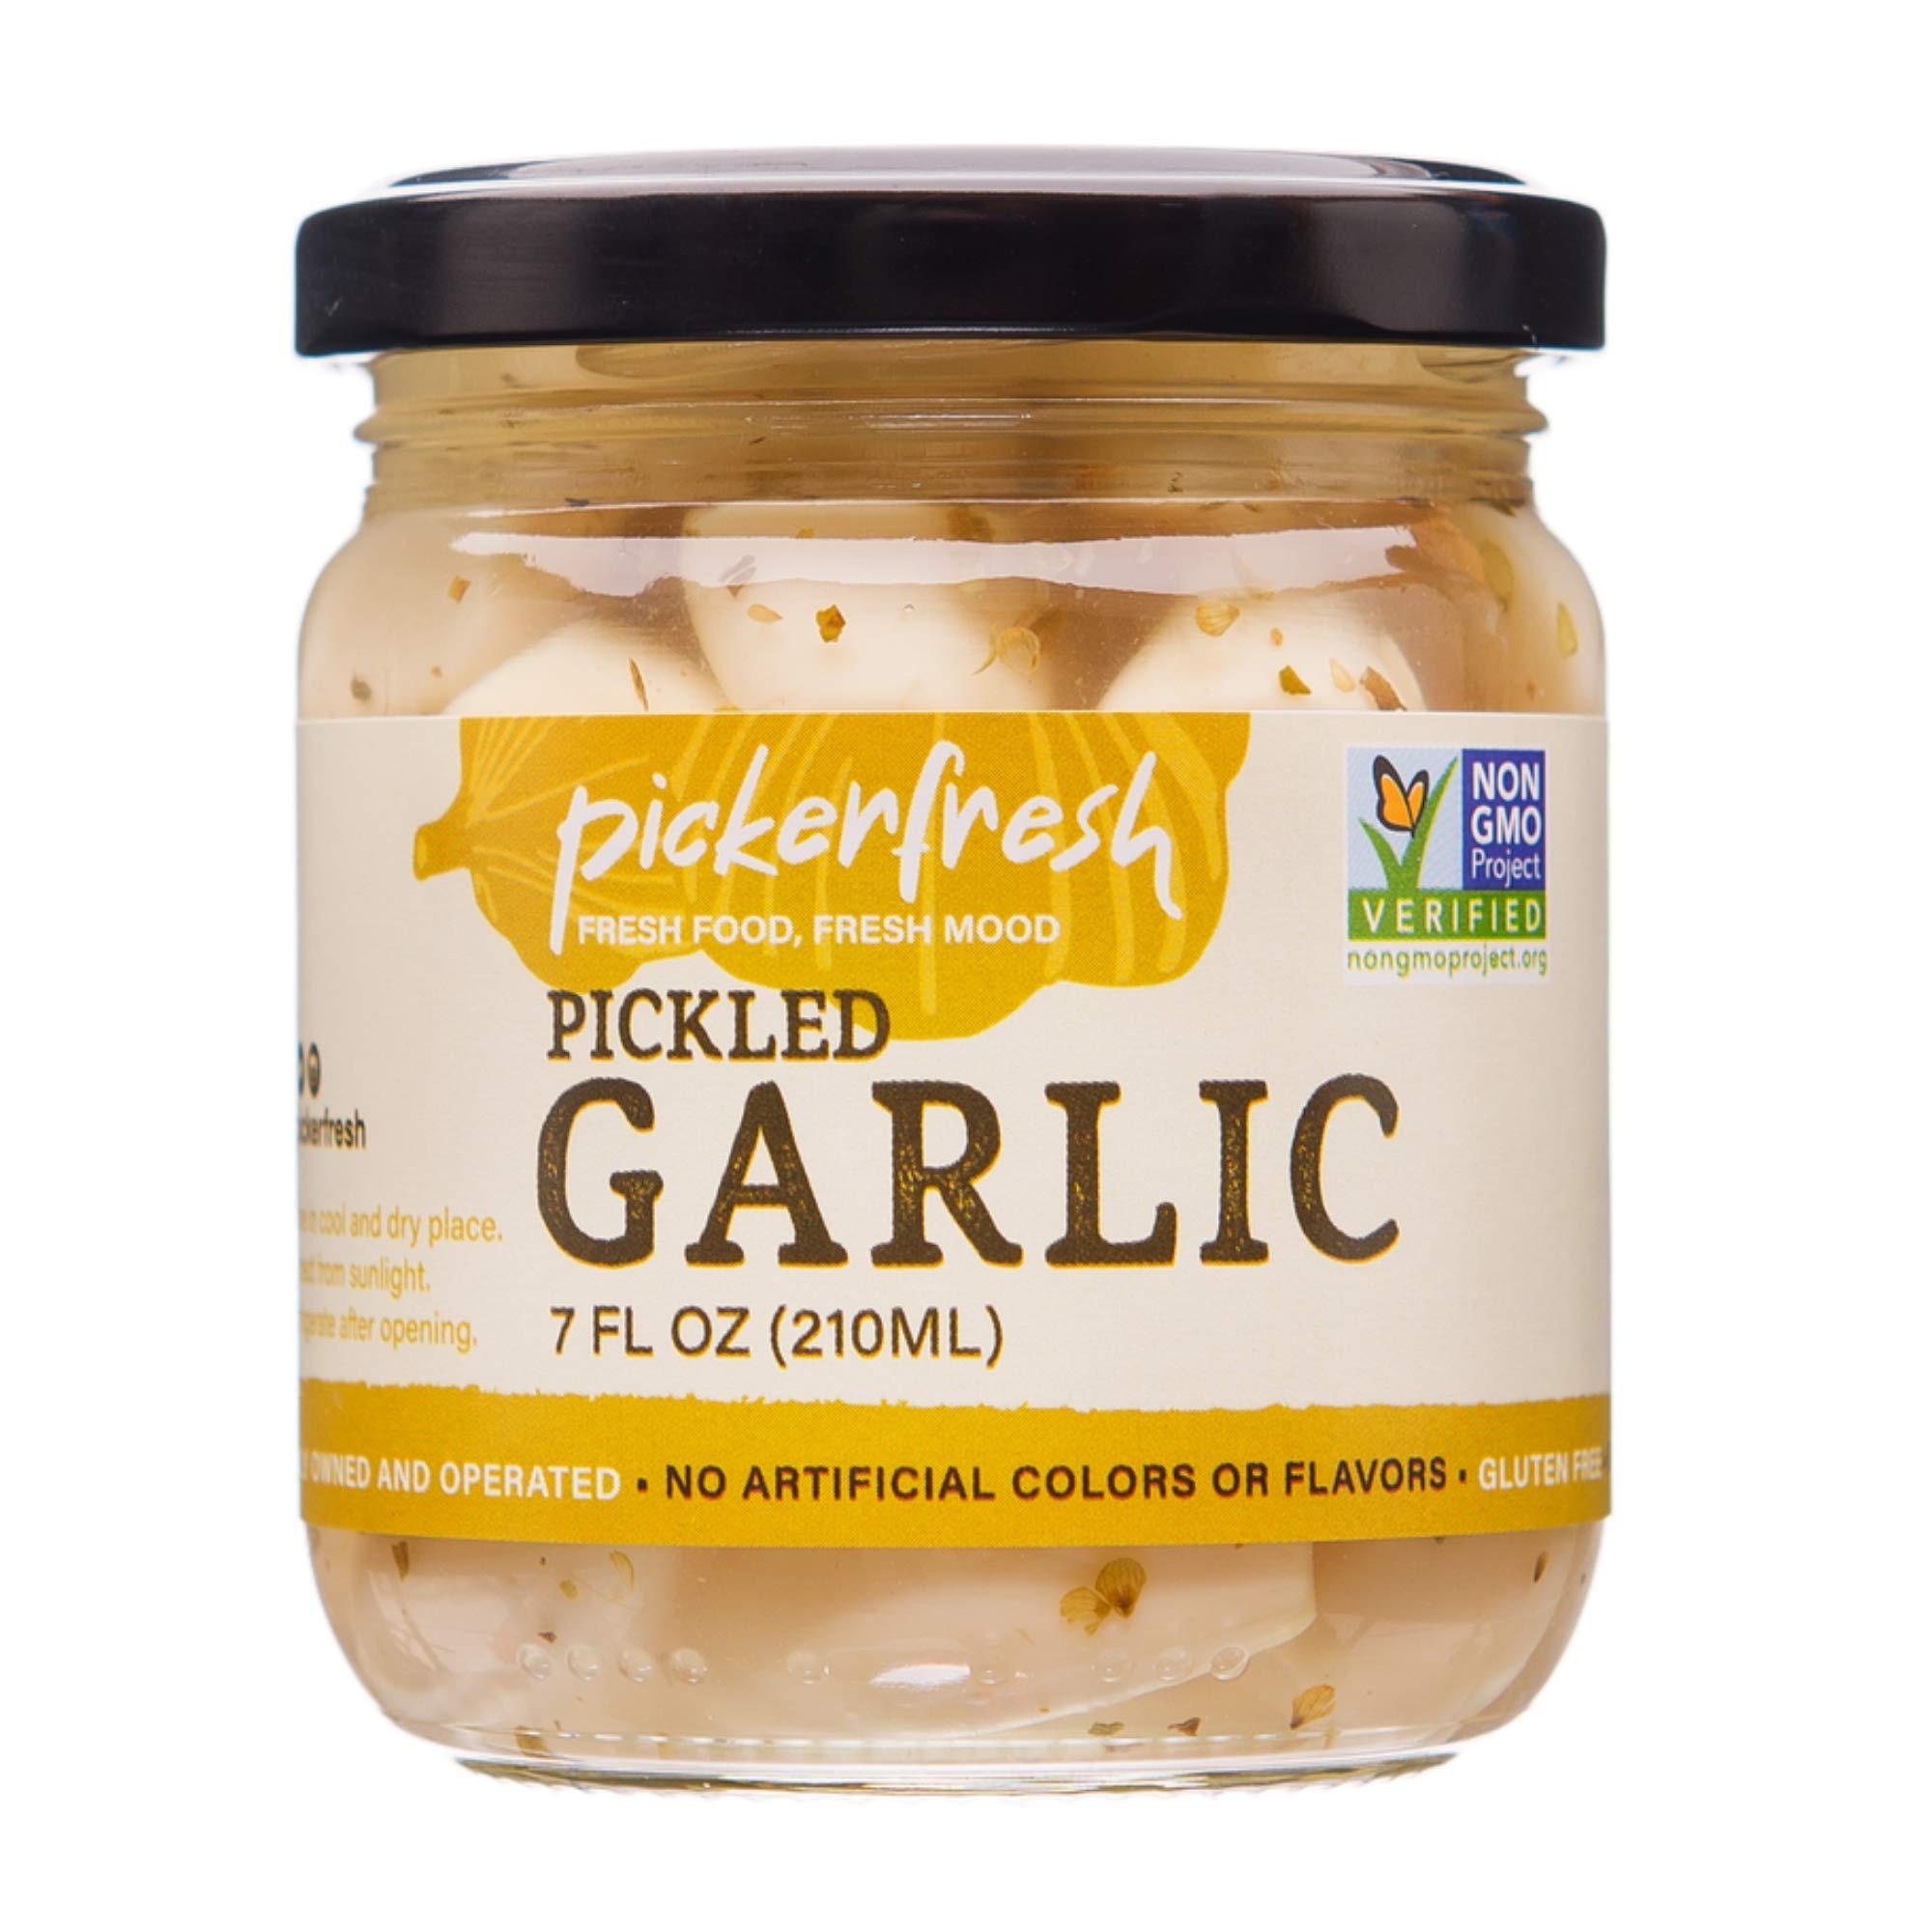
Item Name: Pickerfresh Pickled Garlic - Gourmet Garlic Cloves - Simple Ingredients - Non-GMO, Gluten Free & No Artificial Color - 7 oz
Bullet Point 1: FLAVORFUL PICKLED GARLIC: Add Pickerfresh Pickled Garlic to your list of kitchen staples for an easy way to add flavor to your favorite dishes. The pickling process beautifully mellows out intense garlic flavors, leaving just the right amount of the beloved garlic flavoring without being too overpowering.
Bullet Point 2: VERSATILE USE: Pickerfresh Pickled Garlic is a perfect addition to an appetizer or condiment tray or as an ingredient in dressings or atop salads. Add to your favorite sauteed vegetable or meat recipes where you might typically add fresh garlic for a smoother flavor.
Bullet Point 3: JARRED AT THE PEAK OF FRESHNESS: We pride ourselves on our proprietary processes and patented production lines that ensure our produce is utilized as soon as possible after it is picked. Depending on the location of the farm, our produce is picked and jarred within 8 to 18 hours, a true win in our industry.
Bullet Point 4: FAMILY OWNED & OPERATED: We partner with more than 4,000 farmers in Turkey where the climate is ideal for growing some of the world’s best Mediterranean produce.
Bullet Point 5: INGREDIENTS: Garlic, Water, Salt, Vinegar, Thickeners (Xanthan Gum, Guar Gum), Spices (Basil, Oregano), Antioxidant (Ascorbic Acid), Preservative (Sodium Metabisulphite). Pasteurized. Non-GMO, Kosher, Gluten Free, Corn Free, Dairy Free, Nut Free, and No Artificial Color.
Value: 7.0
Unit: Fl Oz

Price: 6.62